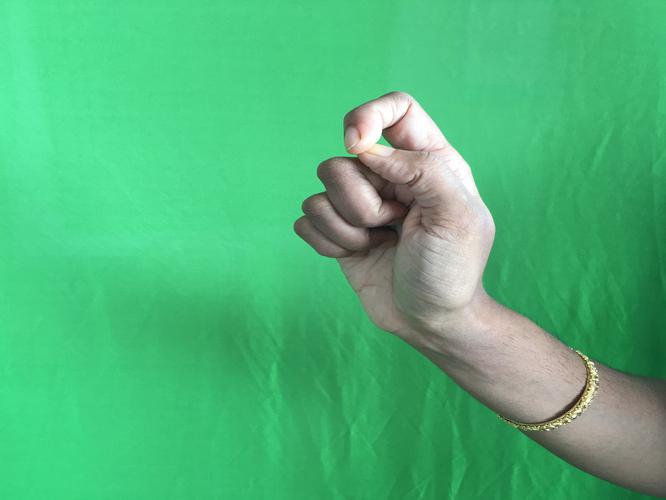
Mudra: Kapith
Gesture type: single_hand